Peter Hänsel

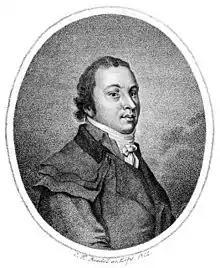
Peter Hänsel on a portrait by artist Carl Traugott Riedel.

Peter Hänsel (born 29 November 1770 in Leppe, Silesia Province; d. 18 September 1831 in Vienna) was a German-Austrian violinist and classical composer of almost exclusively chamber music. He has been recently viewed not only as the principal representative of the true quartet school of Joseph Haydn and Wolfgang Amadeus Mozart, but also the composer responsible for incorporating French and Polish influences into the Viennese classical style, thus serving as mediator between Germany, France and Poland.